Women's field hockey in Australia

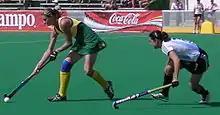
A female Australian player with blonde hair moves crouched over on the left of the screen while holding her hockey stick down low to move the ball. Behind her is a brown haired Argentinian player who is also crouched down and moving towards the Australian.

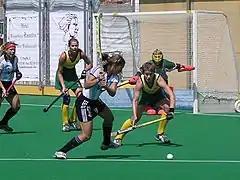
ARGENTINA vs. AUSTRALIA, 2005

the Australia women's national field hockey team (nicknamed "The Hockeyroos") played its first game in 1914 against the England XI team. This was the first international match that Australia competed in. The English made an appearance in the country on a trip to New Zealand and played only one game. An English representative team was the first international team to tour Australia. They did this tour in 1927, playing three test matches, an inter-state tournament and matches in every Australian state. England won every game they played during this 1927 tour.